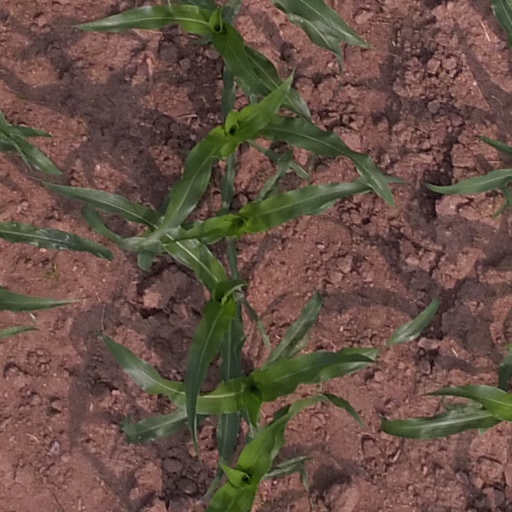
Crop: maize; corn